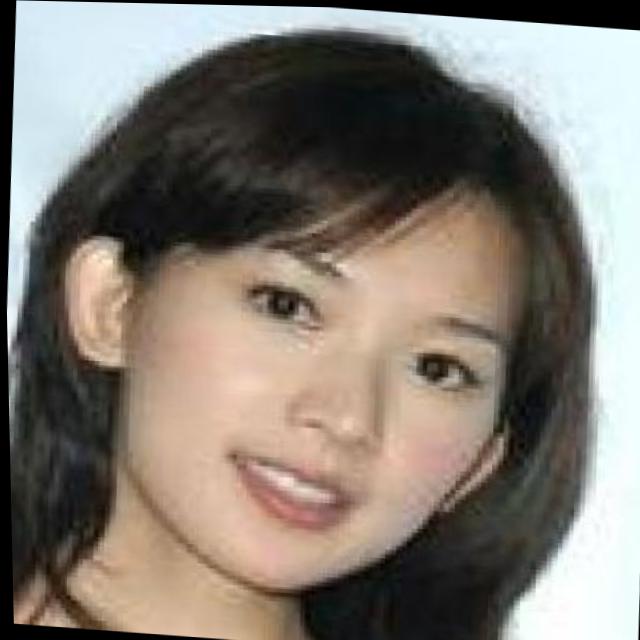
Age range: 21-44